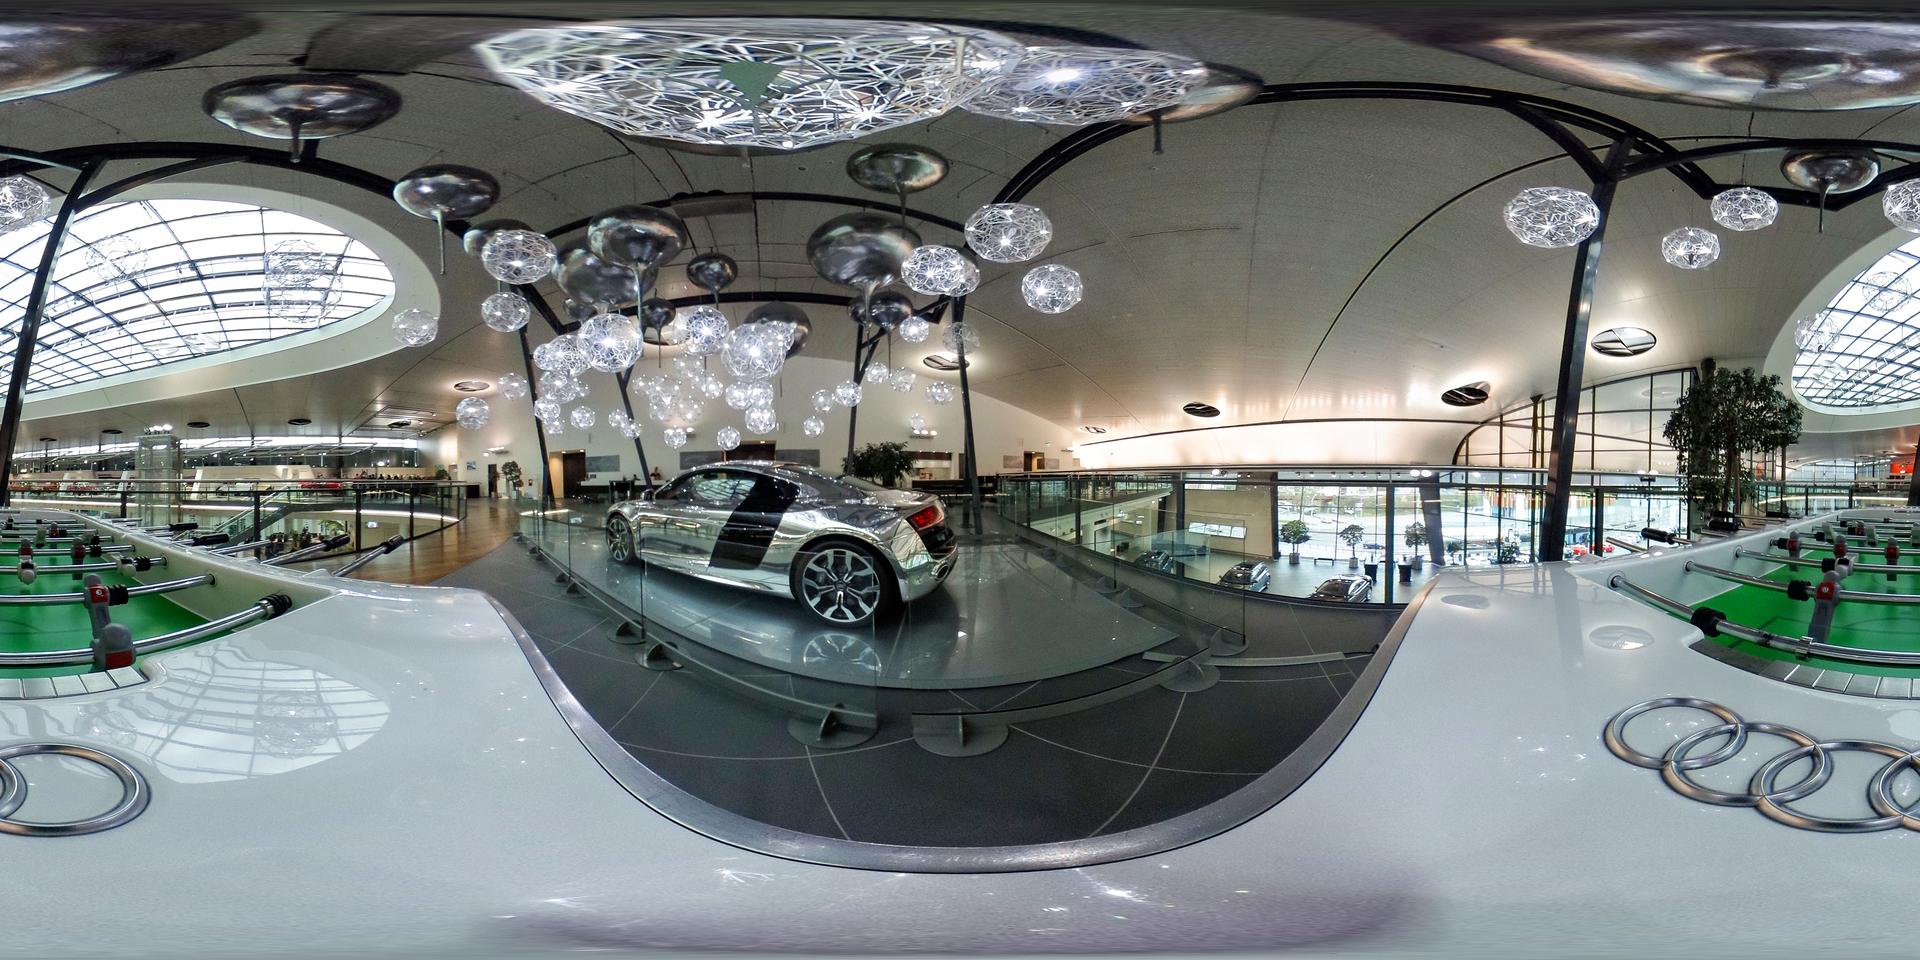
Referred object: the silver sports car in the center

Referred object: the chrome sports car

Referred object: the silver sports car opposite the foosball table